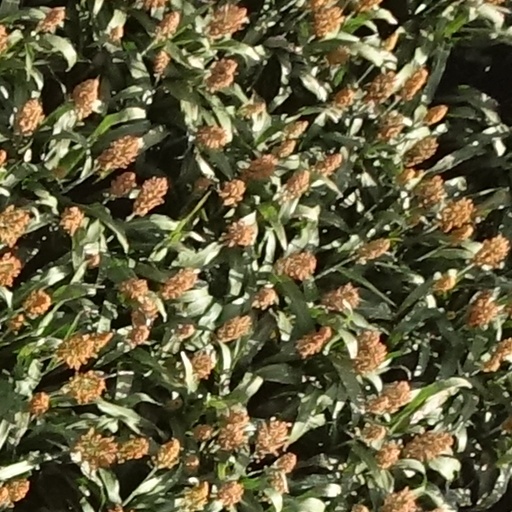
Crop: sorghum